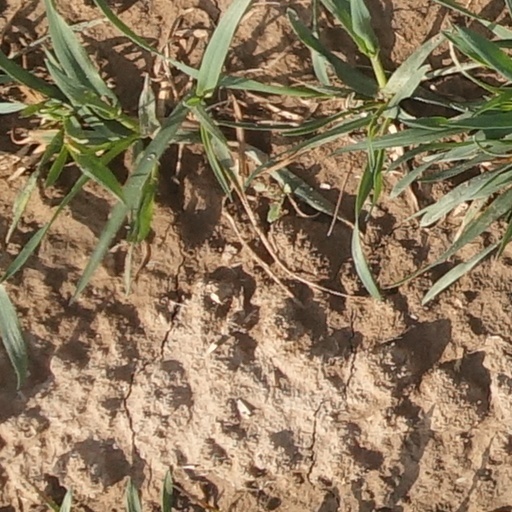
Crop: wheat